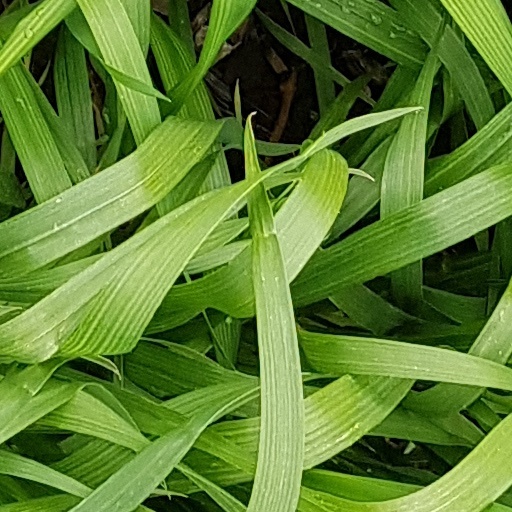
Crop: wheat